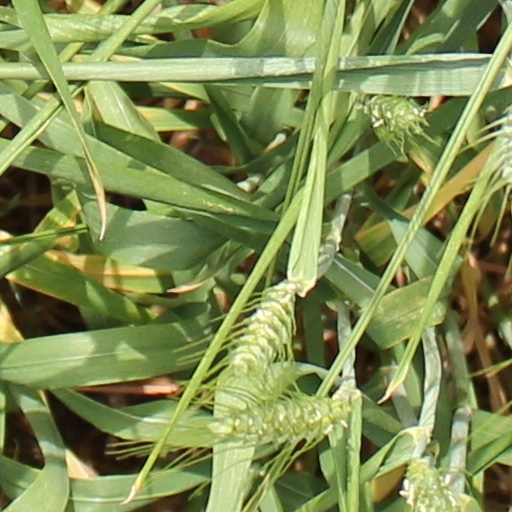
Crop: wheat